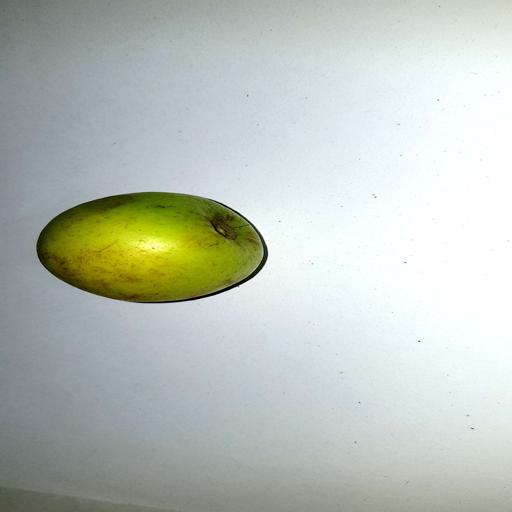
Label: healthy